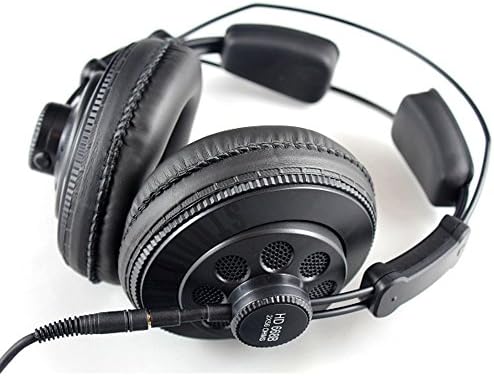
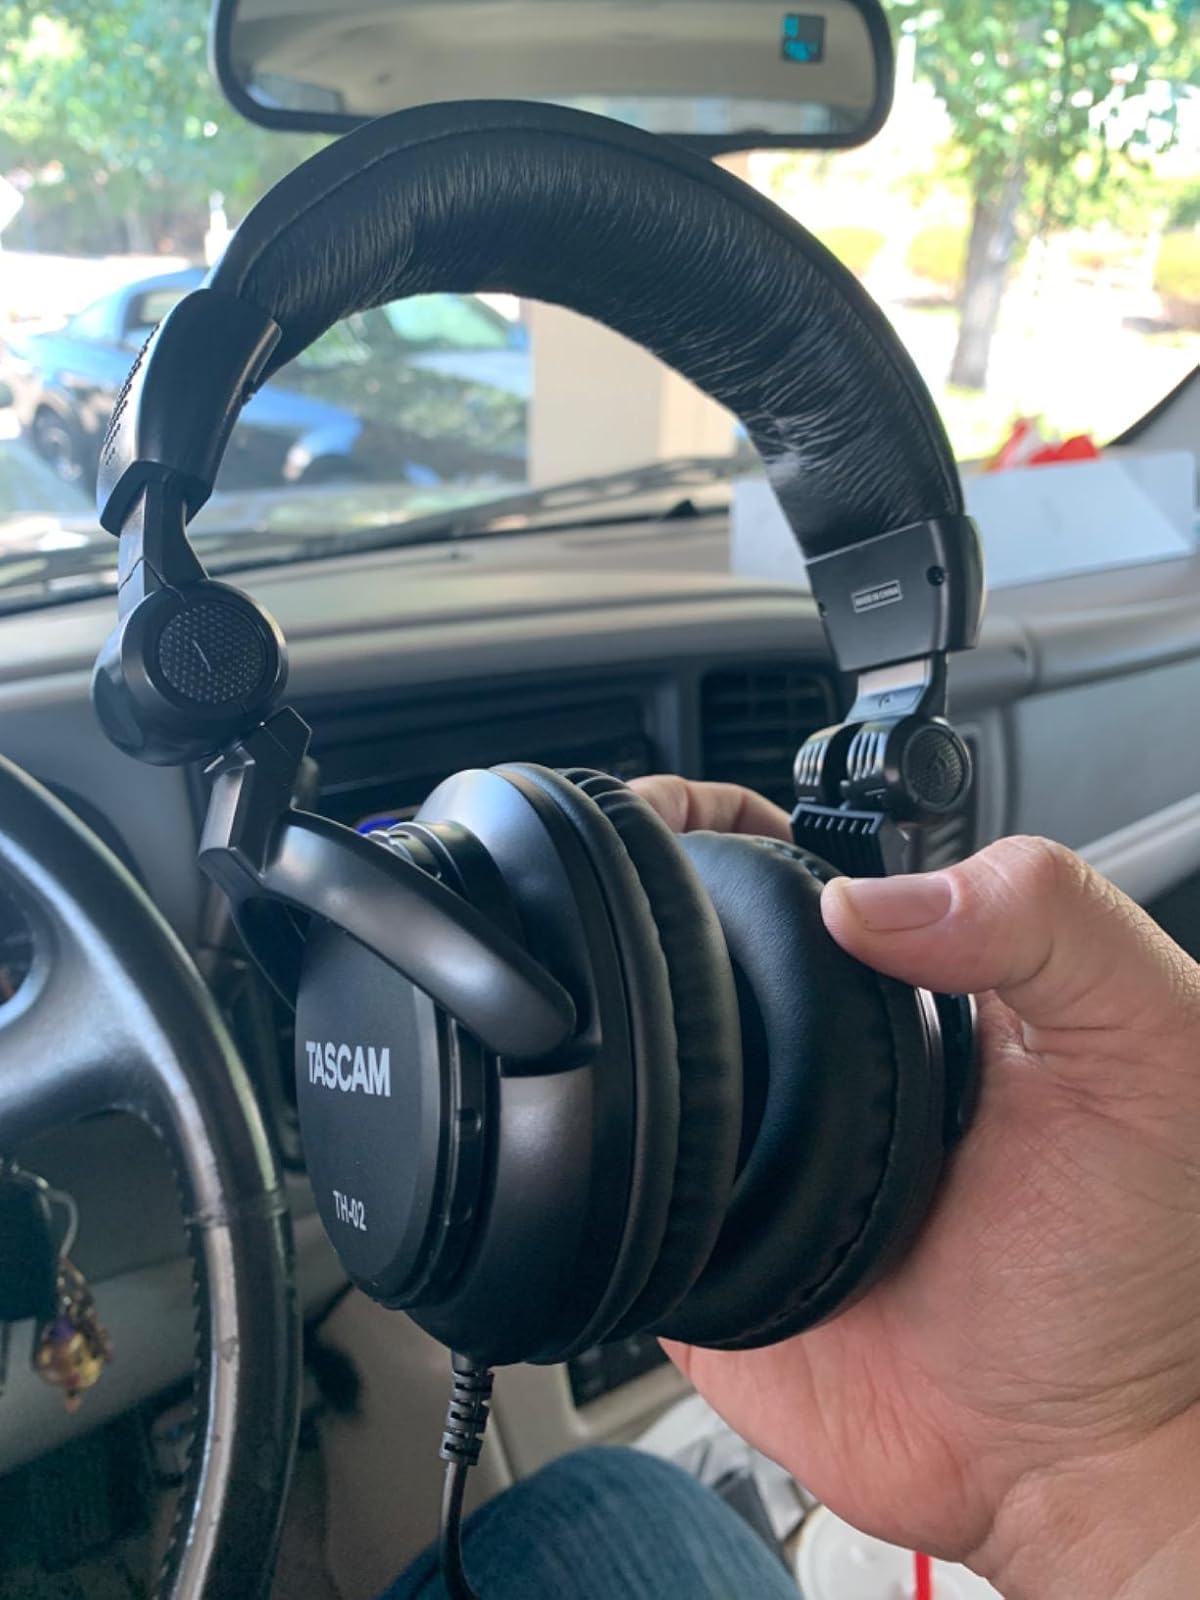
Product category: headphones
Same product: no